Tom Hamilton (musician)

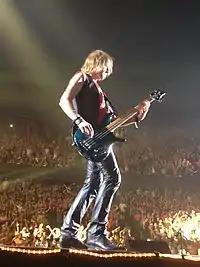
Hamilton performing with Aerosmith on the Blue Army Tour in Grand Rapids, Michigan on August 4, 2015

According to Aerosmith's official website, Hamilton's favorite song by the band is "The Farm" (from the 1997 album "Nine Lives"). He married Terry Cohen in 1975 and they have two children.